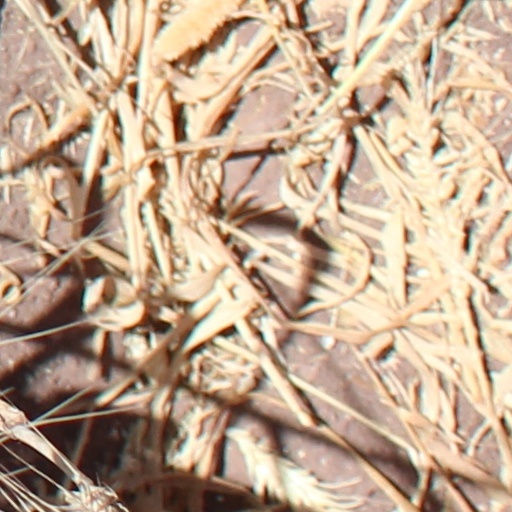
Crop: wheat